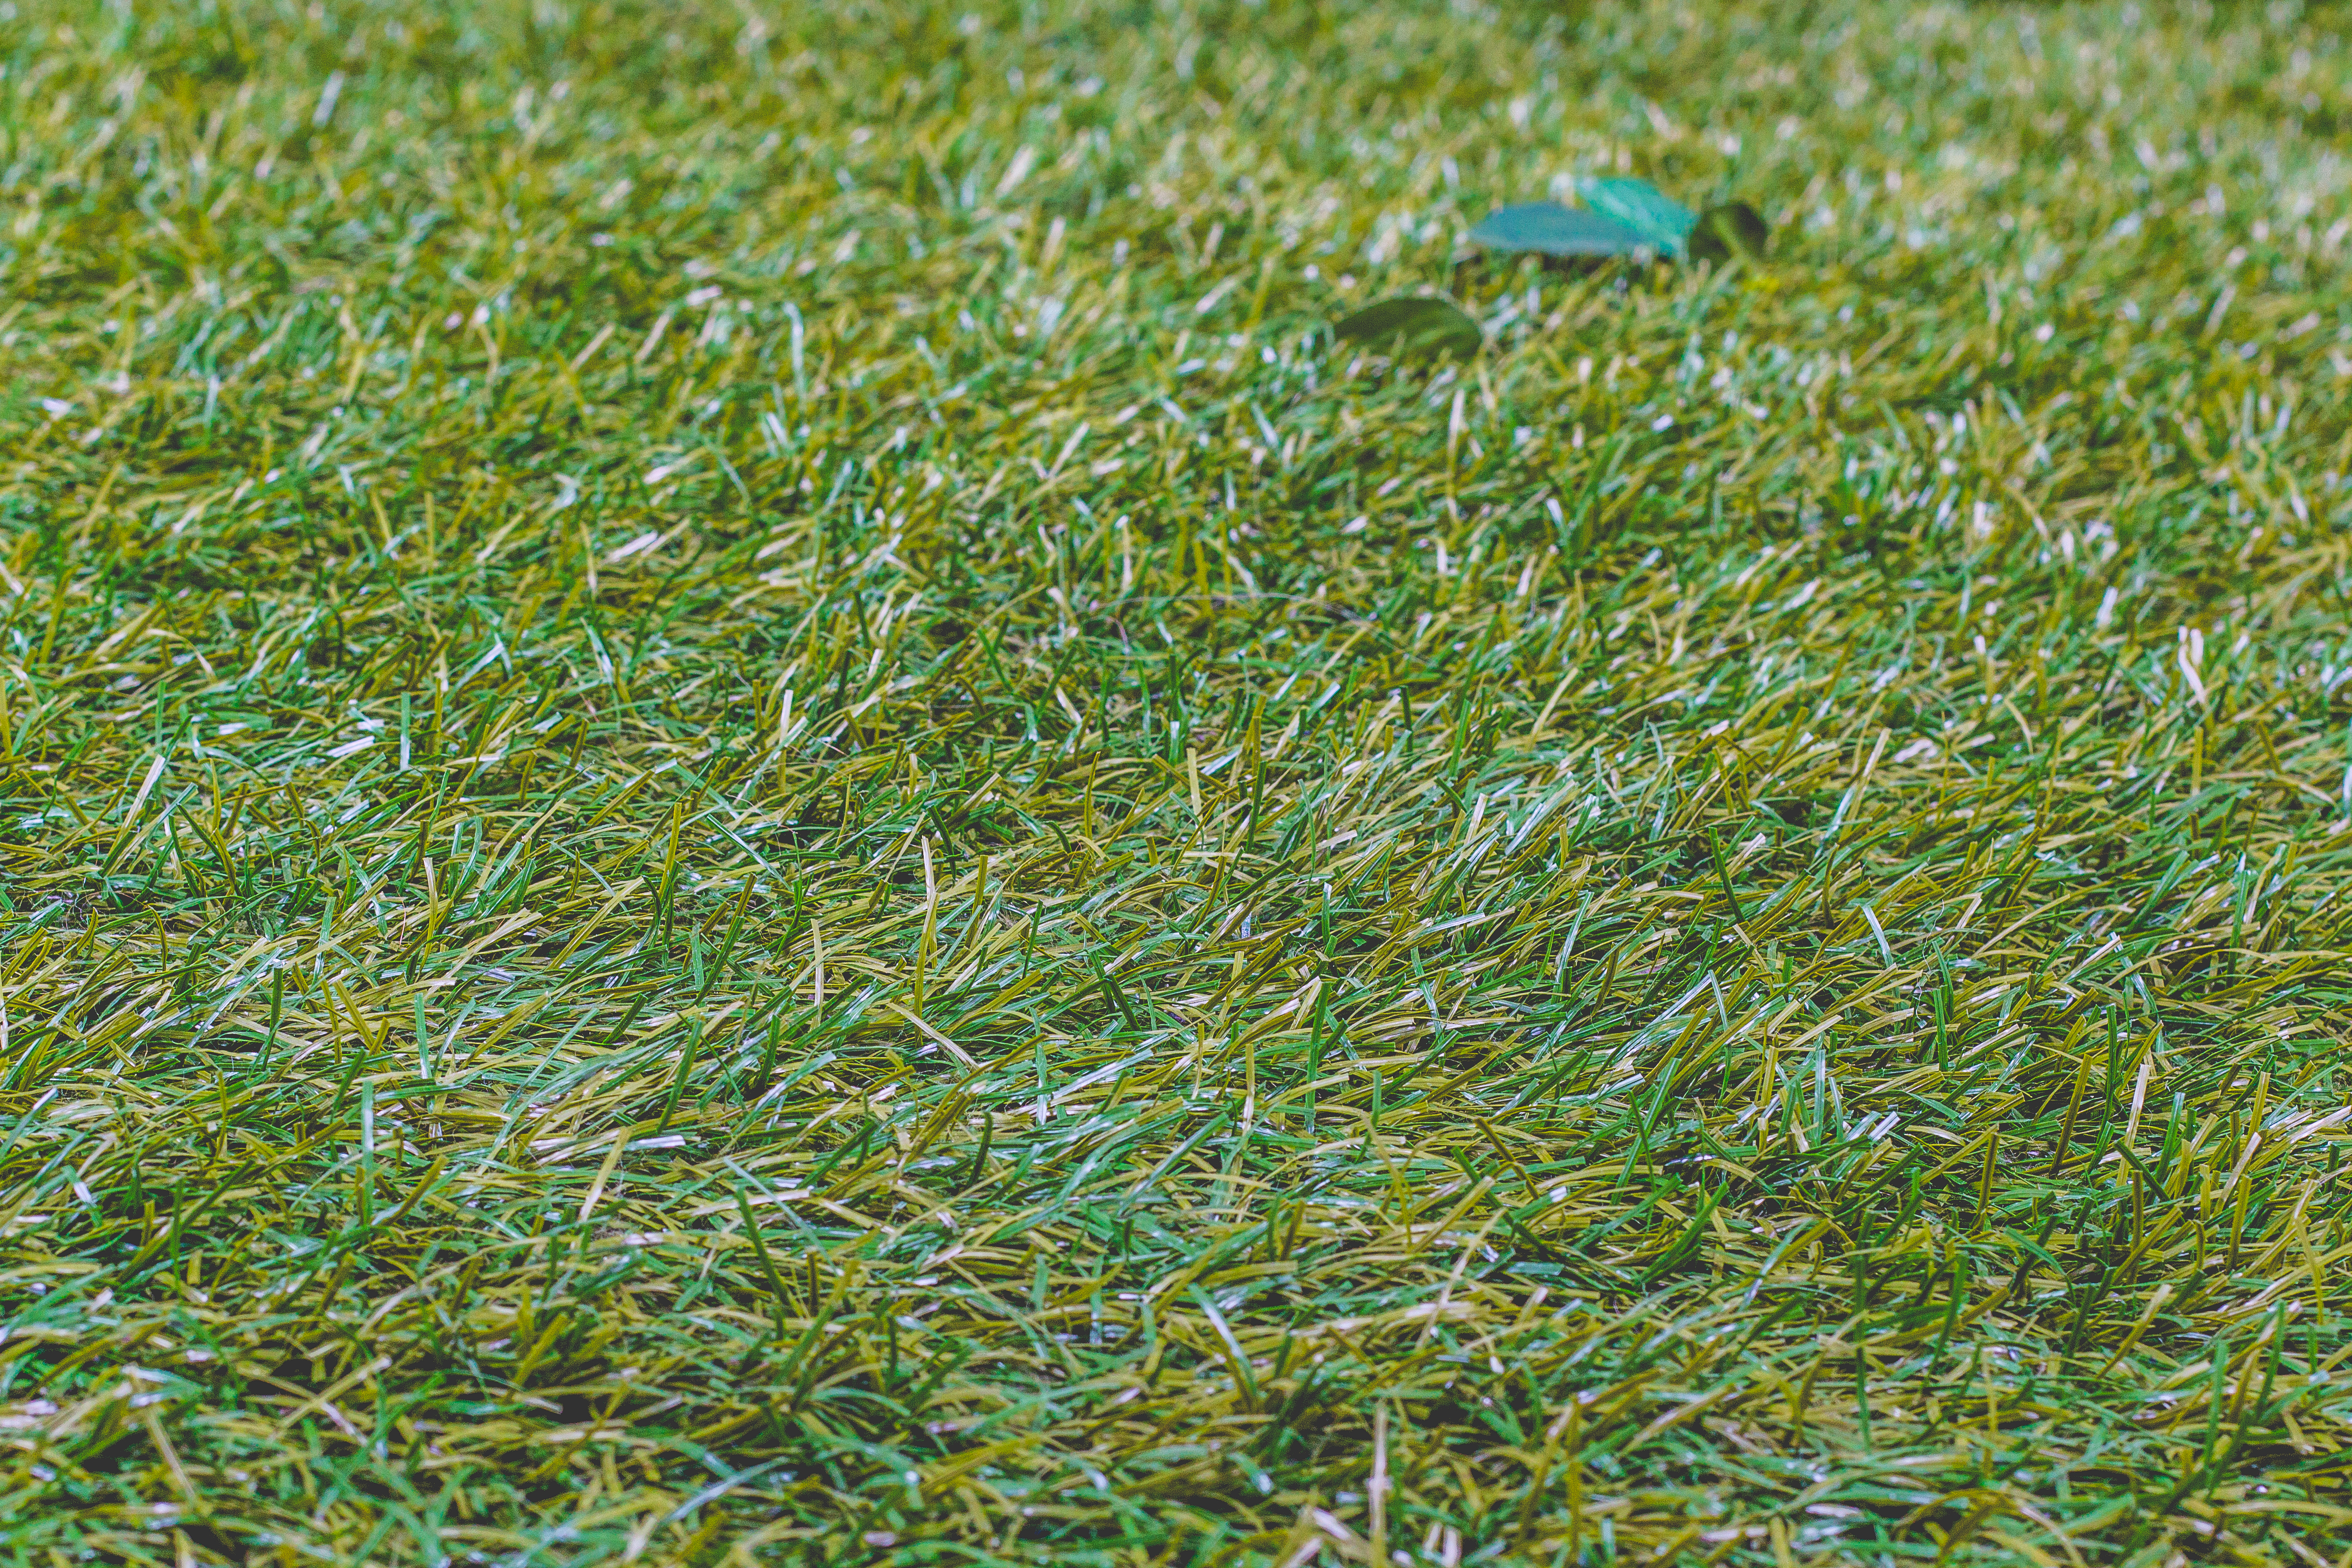
texture, green, grass, plant, grass family, artificial turf, lawn, groundcover, fodder